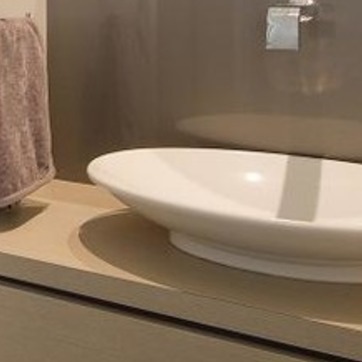
Material: ceramic